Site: brandenburg
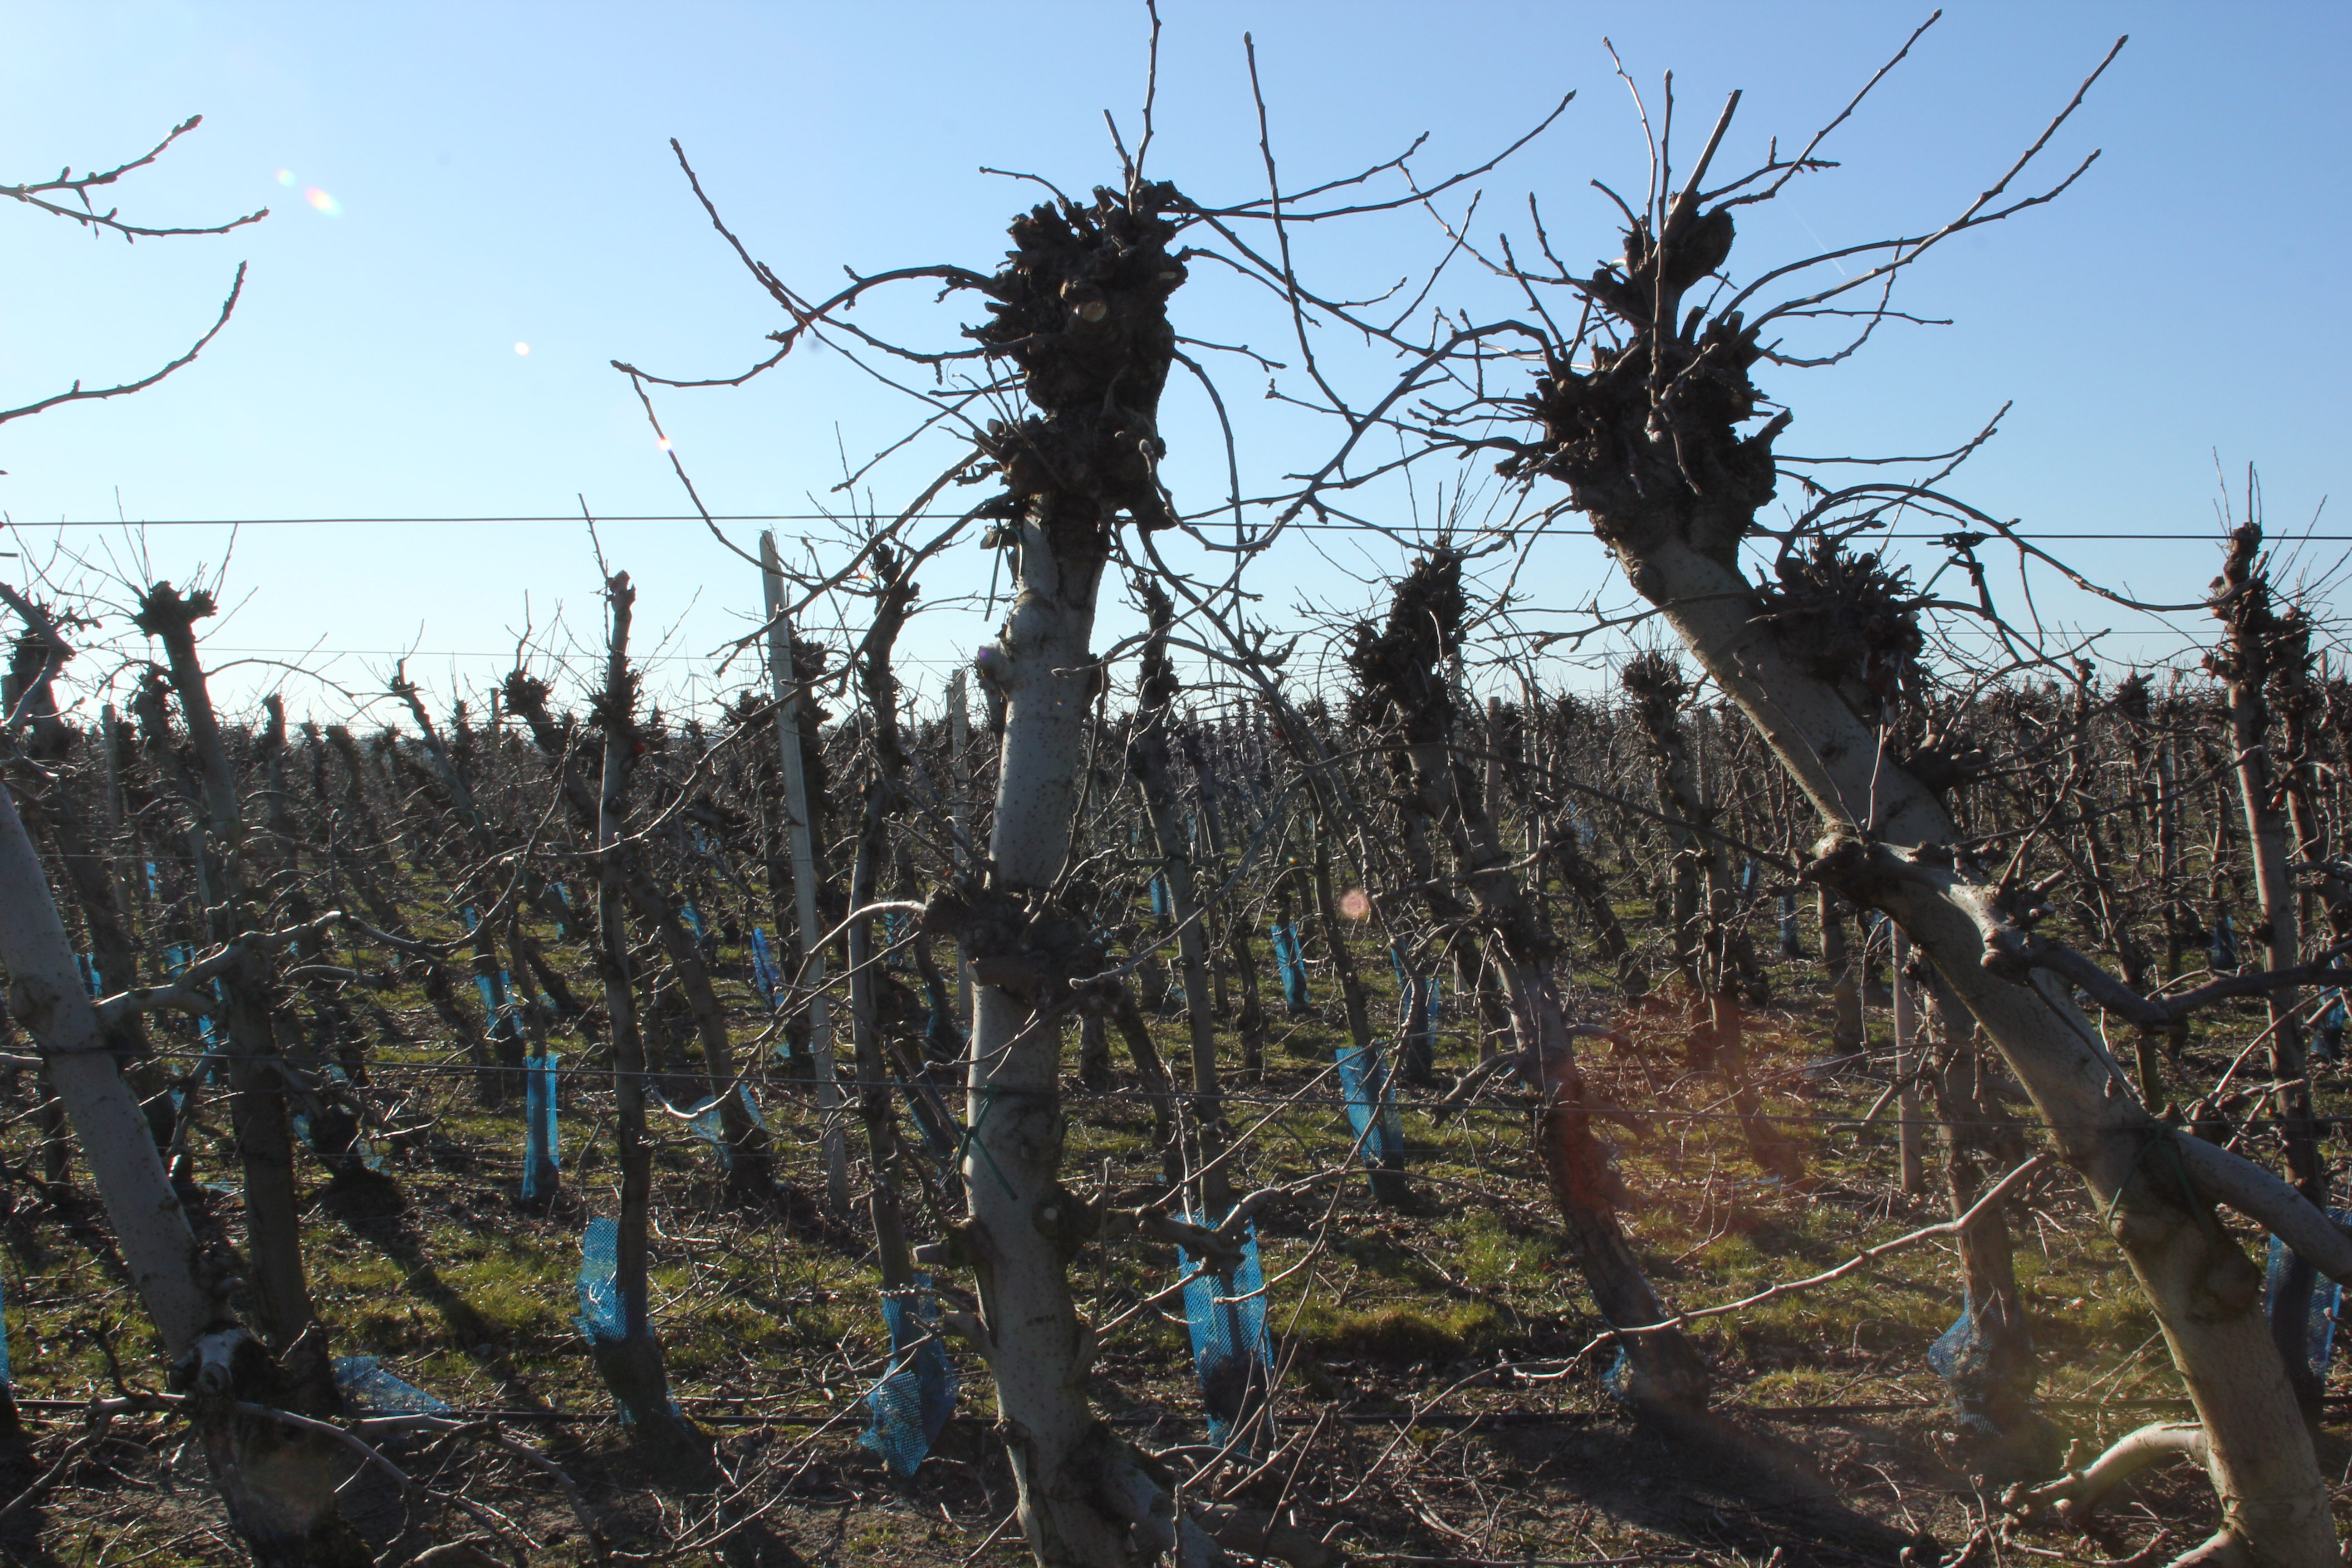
Growth stage (BBCH 03): Bud development